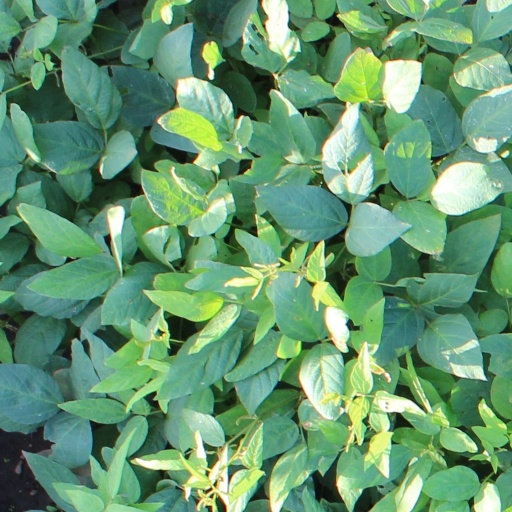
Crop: soybean